Judith Owen

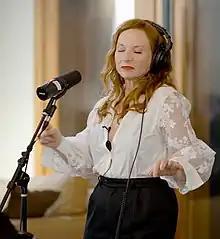
Owen at Esplanade Studios

Judith Owen (born 2 January 1969) is a Welsh singer-songwriter. Her first album, "Emotions on a Postcard", was released in 1996 and has been followed by several more. She is co-founder of Twanky Records with her husband, Harry Shearer.